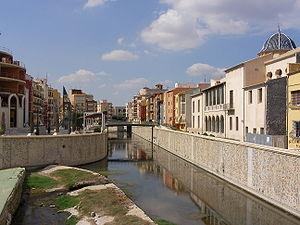
La Segura à Orihuela (Espagne)